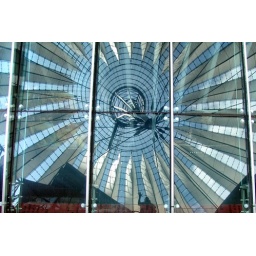
roof in a mirror